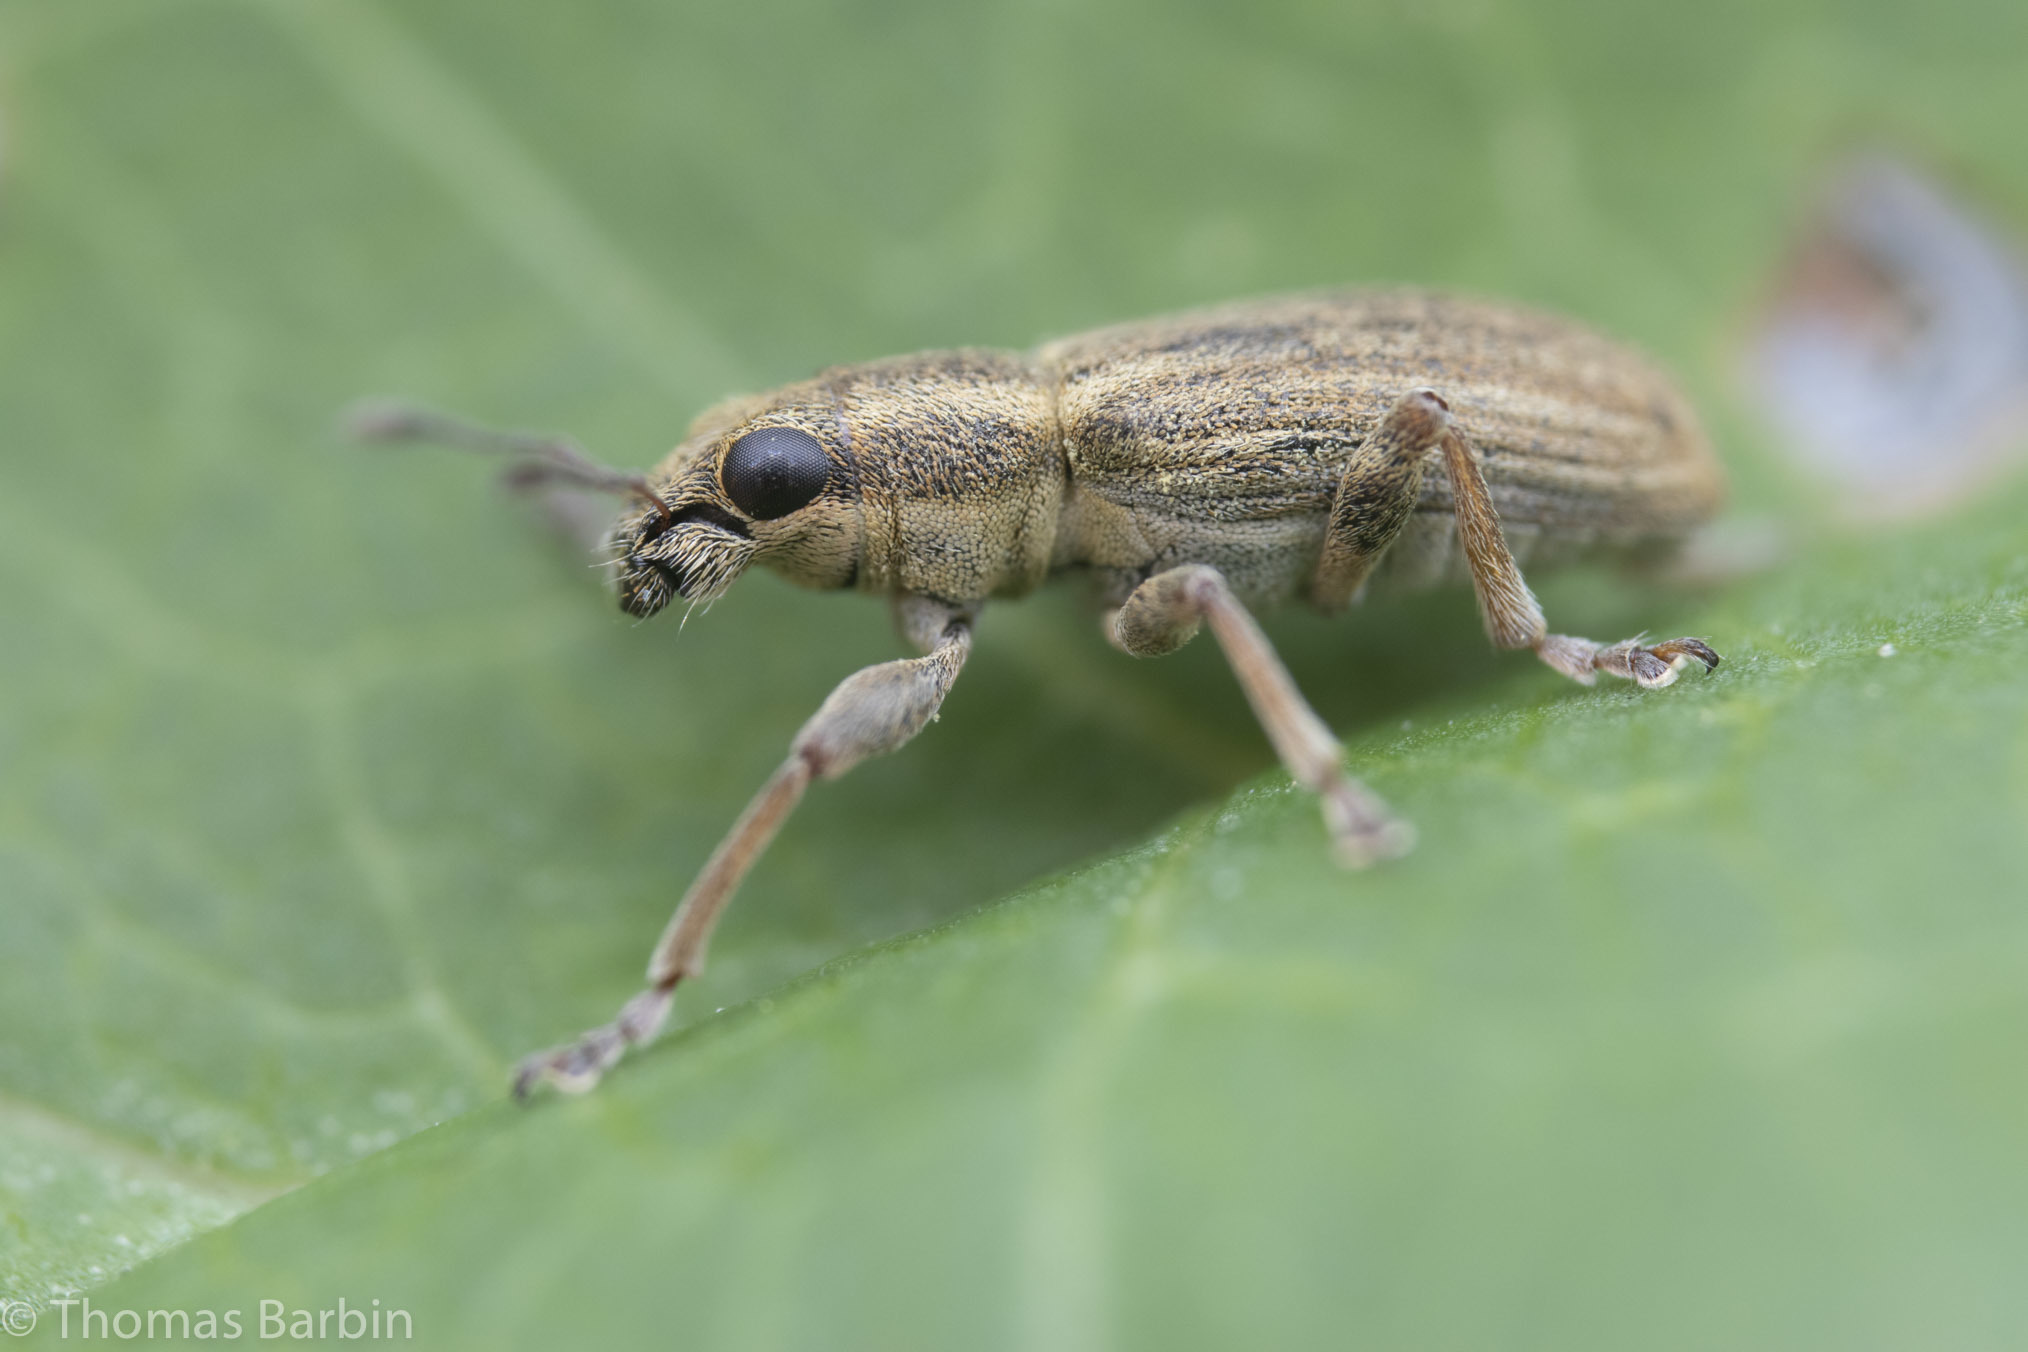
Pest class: pea_leaf_weevil